2014 Hong Kong protests

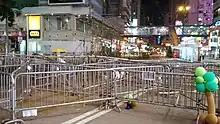
Barricades on Hennessy Road, 13 October 2014

By 2 October, activists had almost encircled the Central Government Headquarters. Shortly before midnight, the Hong Kong Government responded to an ultimatum demanding universal suffrage with unscreened nominees: Carrie Lam agreed to hold talks with student leaders about political reform at a time to be fixed.